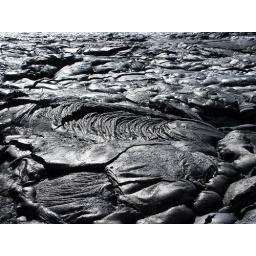
The lava field of Hawaiian volcano Mona Kilauea, like a pizza left in the oven too long